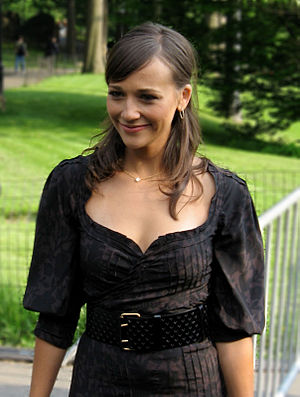
Rashida Jones
Rashida Jones, Maj 2007
Rashida Leah Jones er en amerikansk skuespiller, model og musiker, bedst kendt som Karen Filippelli i komedieserien The Office og som Ann Perkins i spin-offserien Parks and Recreation. Senest har Jones spillet med i komediefilmen I Love You, Man i 2009. Rashida Jones er desuden datter af pladeproducenten Quincy Jones.